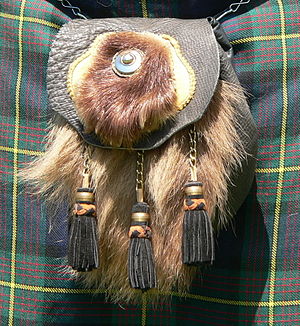
Sporran
En sporran
En sporran er en mavepung. Den er en del af tilbehøret til den traditionelle skotlandske klædedragt. De tre mest almindelige typer er hverdags-, semi- og festsporran.